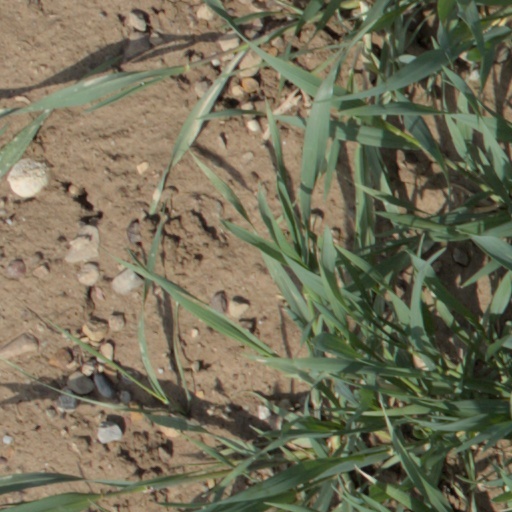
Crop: wheat